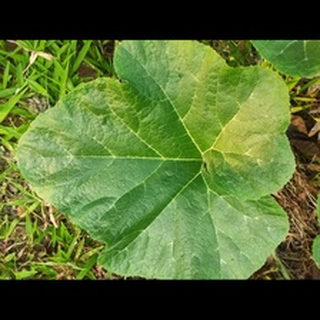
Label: healthy_pumpkin